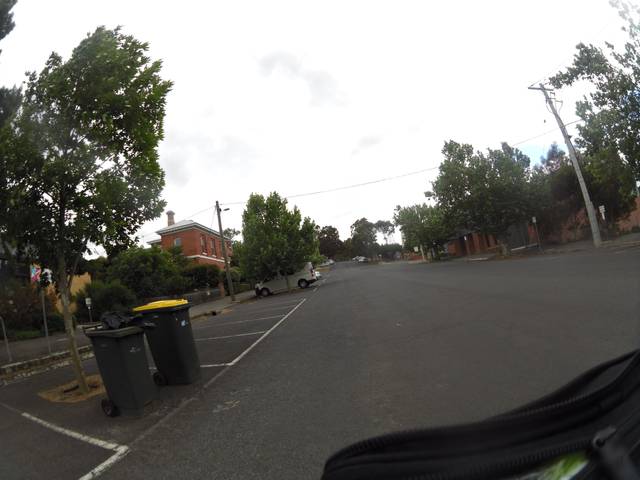
Region: Australia
Coordinates: -37.063, 144.219